Thanksgiving Point

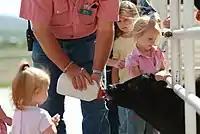
Calf feeding demonstration in Farm Country

Farm Country is a working farm open to visitors. During the summer, a Junior Master Gardener Club maintains the garden and grows tomatoes, basil, peppers, watermelon, and pumpkins. Other demonstration gardens include a USDA People's Garden. There are daily live cow-milking demonstrations, traditional farm animals, and wagon and pony rides.